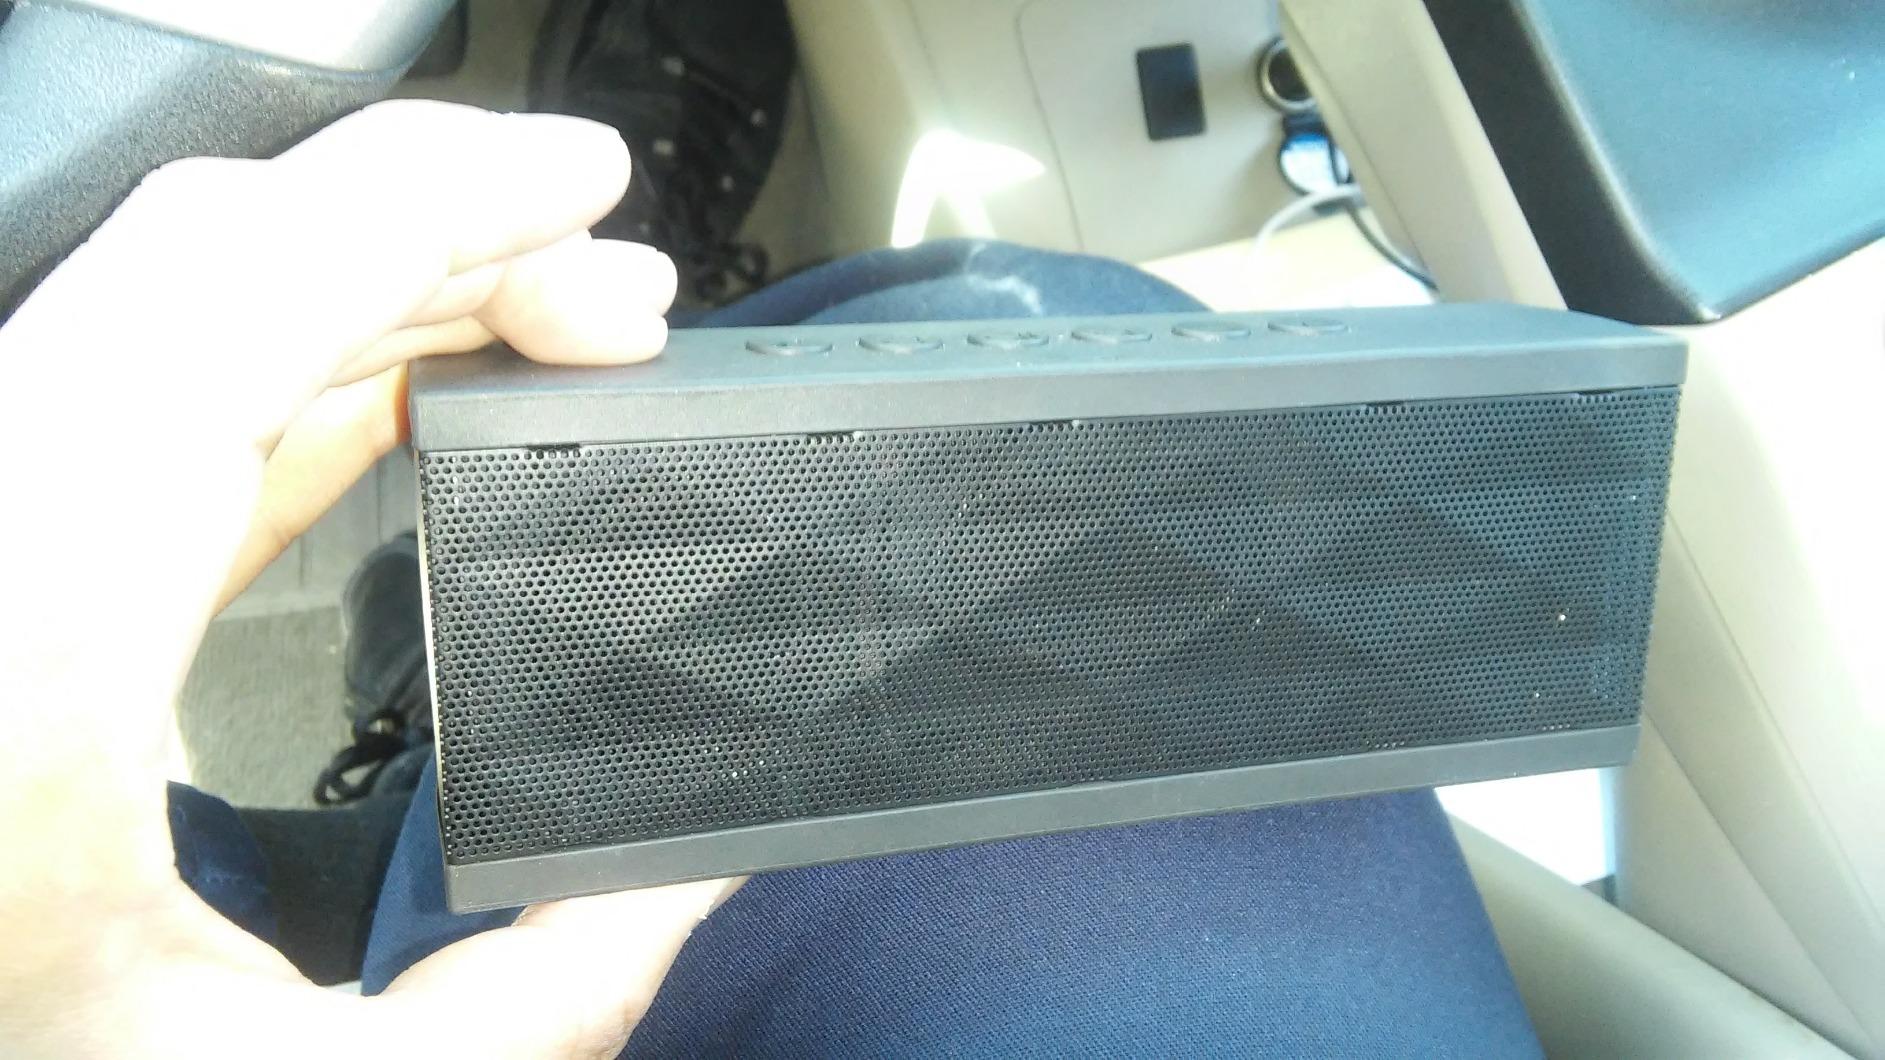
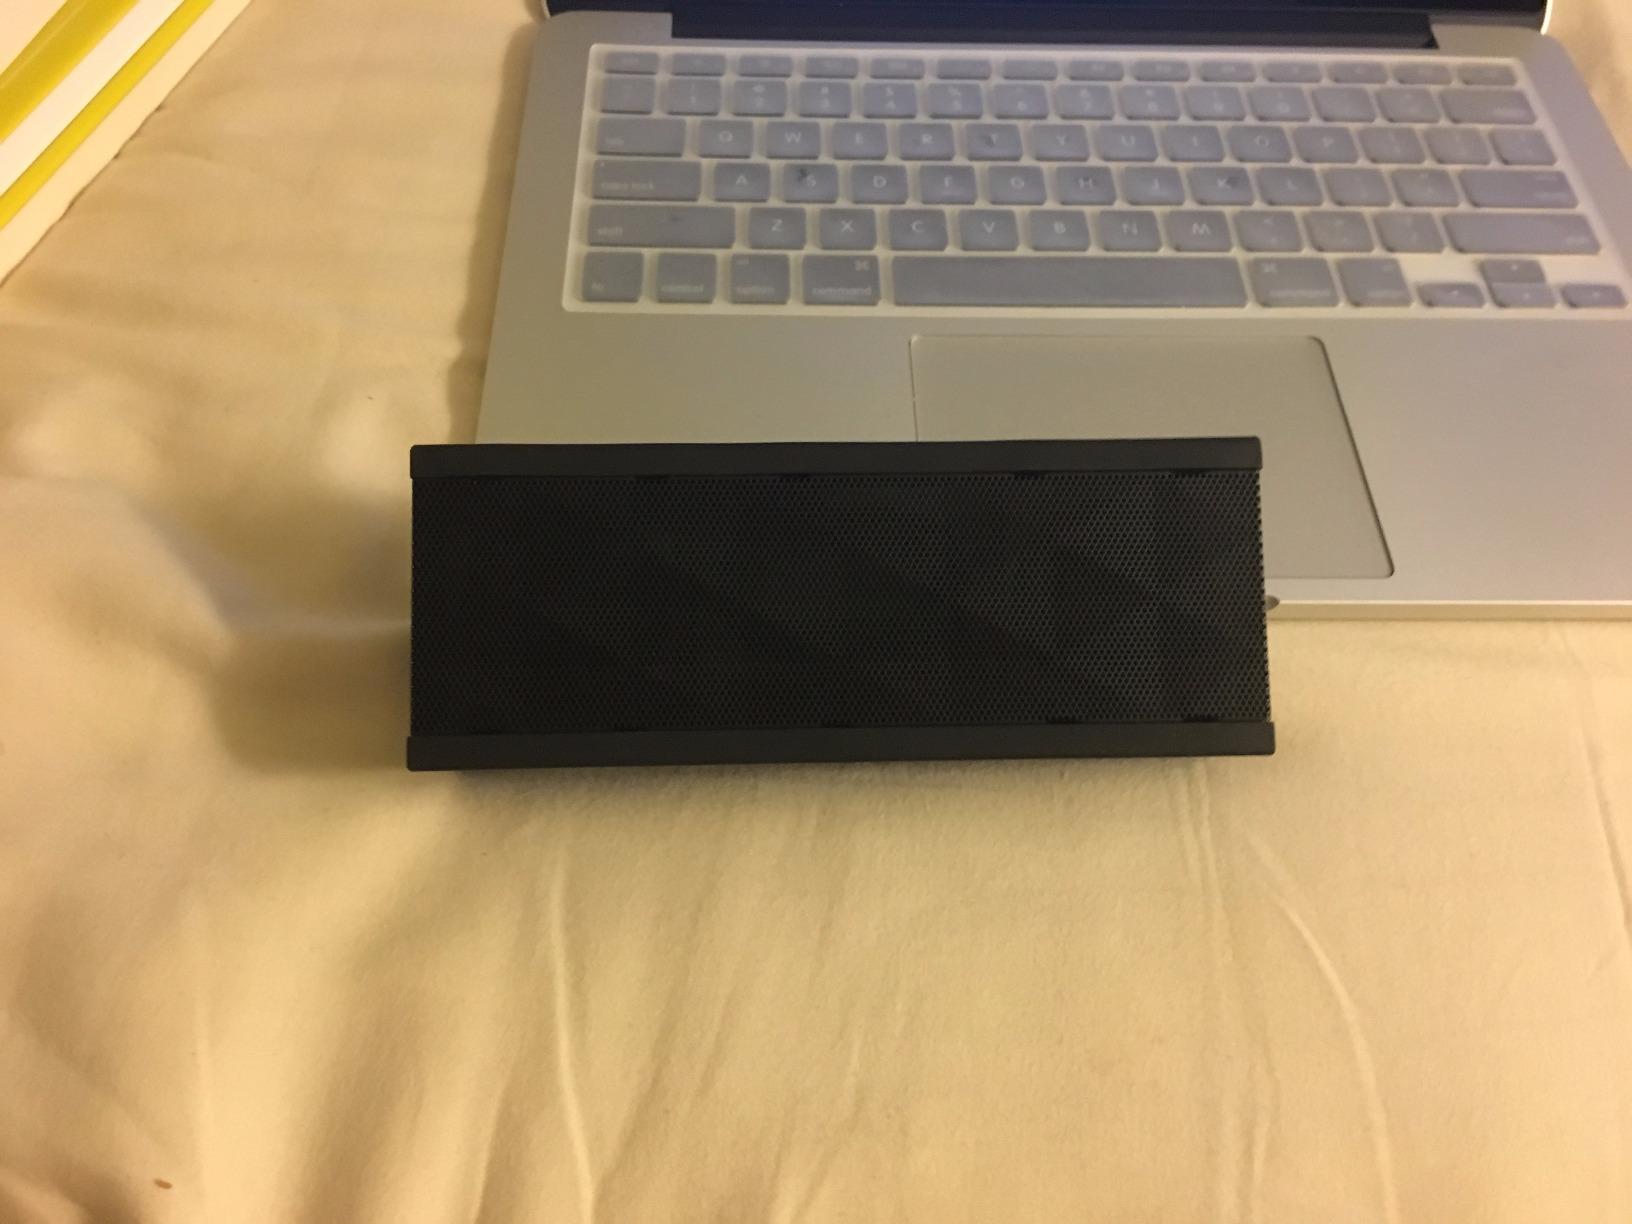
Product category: speaker
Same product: yes